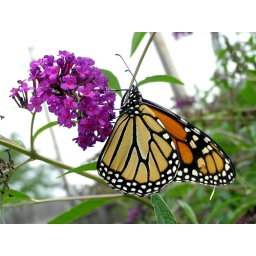
A monarch butterfly flits from flower to flower in my garden.